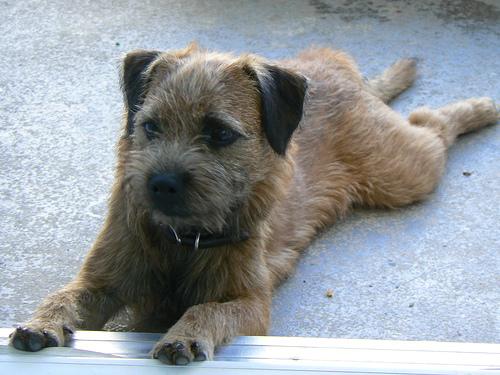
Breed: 206-n000007-Border_terrier